Full-Blast Science Adventure – So That's How It Is

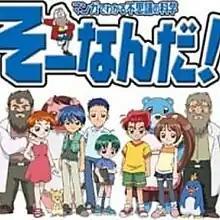

is a Japanese anime broadcast by TV Tokyo from October 5, 2003 to March 28, 2004.